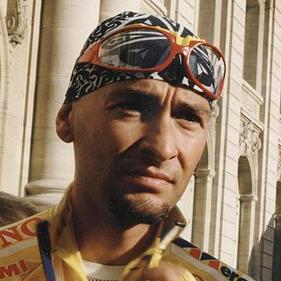
Age: 26